Melissa Harris-Perry (TV program)

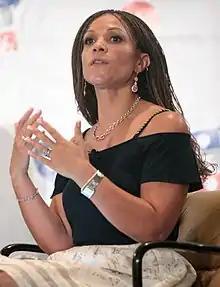
Melissa Harris-Perry.

Prior to the show's announcement, Melissa Harris-Perry had been appearing frequently as a political analyst on MSNBC. She had also guest-hosted prime-time programs "The Rachel Maddow Show" and "The Last Word with Lawrence O'Donnell" for the network. In January 2012, MSNBC announced that she would be hosting her own program as part of the network's weekend lineup. Harris-Perry credited Rachel Maddow for raising her profile on the network by making her a regular guest on "The Rachel Maddow Show" and then a guest host for the program. MSNBC president Phil Griffin described an episode of "Maddow" which she hosted in the summer of 2011 as "[p]henomenal honestly. Just jaw-dropping." Harris-Perry added: "more importantly, is the fact that Rachel exists that makes this possible. That she demonstrated so clearly that there is a ratings bonanza to be had for smart, a young woman who is not primarily there because she's adorable but is rather there because she is brilliant and has something to say about the news."